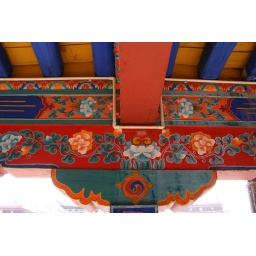
A section of the colorful wood paintings on the ceiling and columns inside the Jokhang temple in Lhasa, Tibet.